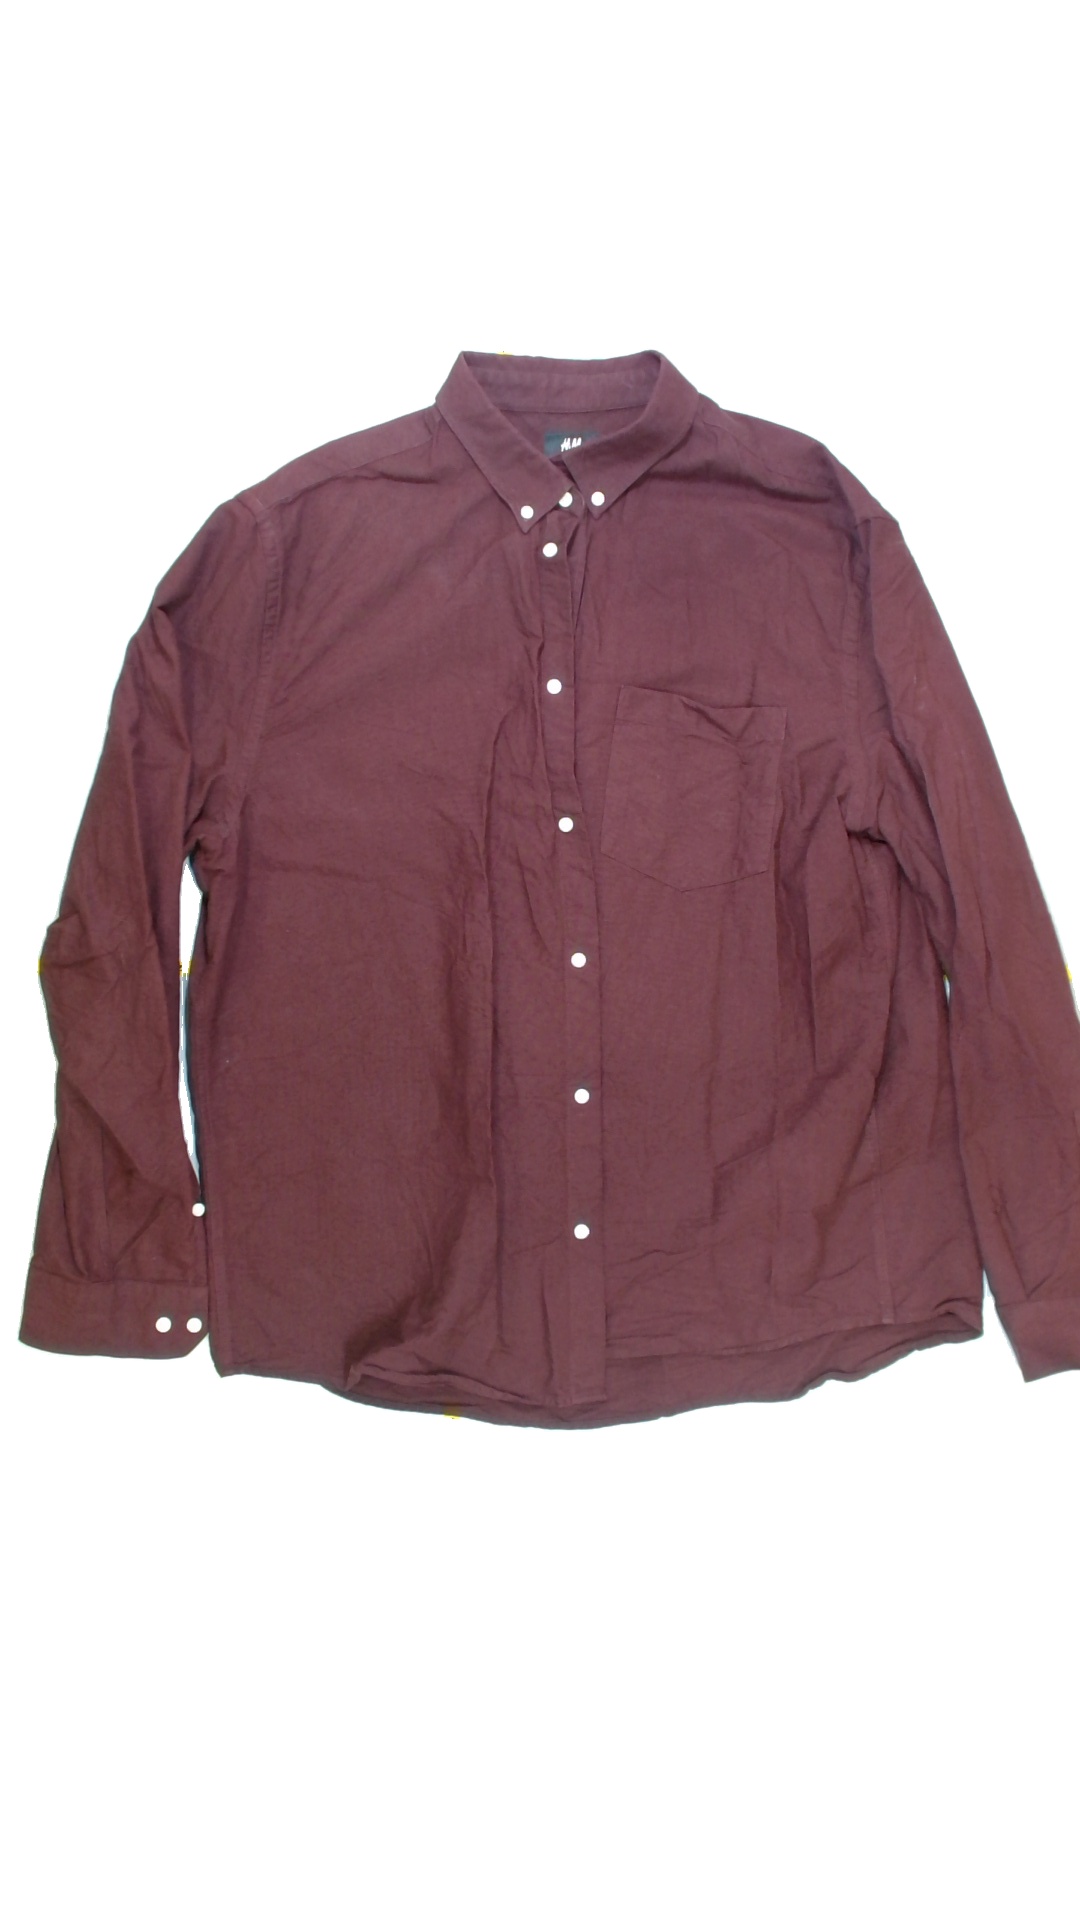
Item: Shirt (Ladies)
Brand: H&m
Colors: Red
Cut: Regular, Collar
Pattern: Plain
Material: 100%cotton
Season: All
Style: No trend
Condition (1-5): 4
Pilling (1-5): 5
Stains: Yes
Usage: Export
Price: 100-150